Great Fire of London in popular culture

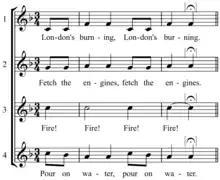
"London's Burning"

The diaries kept by Samuel Pepys during the period became very popular in the following decades.